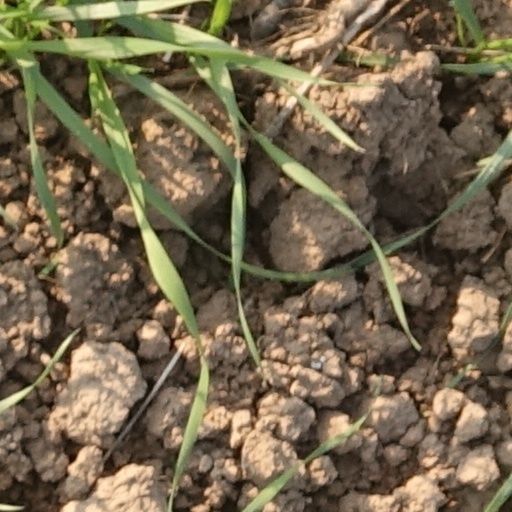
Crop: wheat